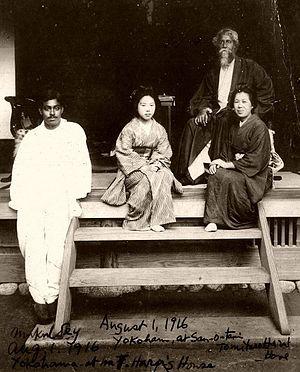
Mukul Dey est un pionnier de la gravure à la pointe sèche en Inde.